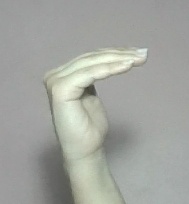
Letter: haa